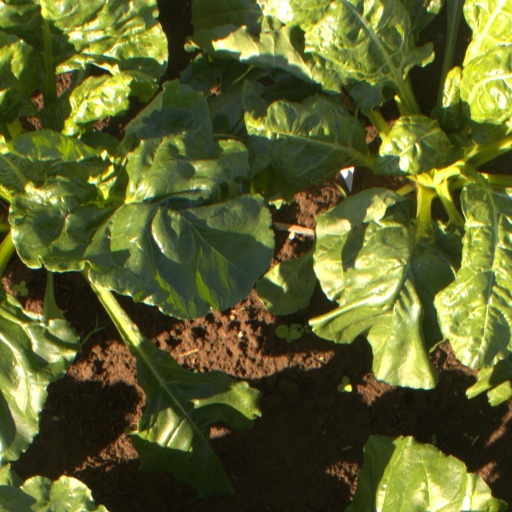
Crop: sugar beet